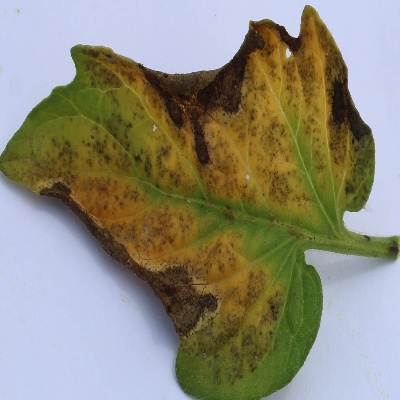
Crop: Tomato
Condition: leaf blight